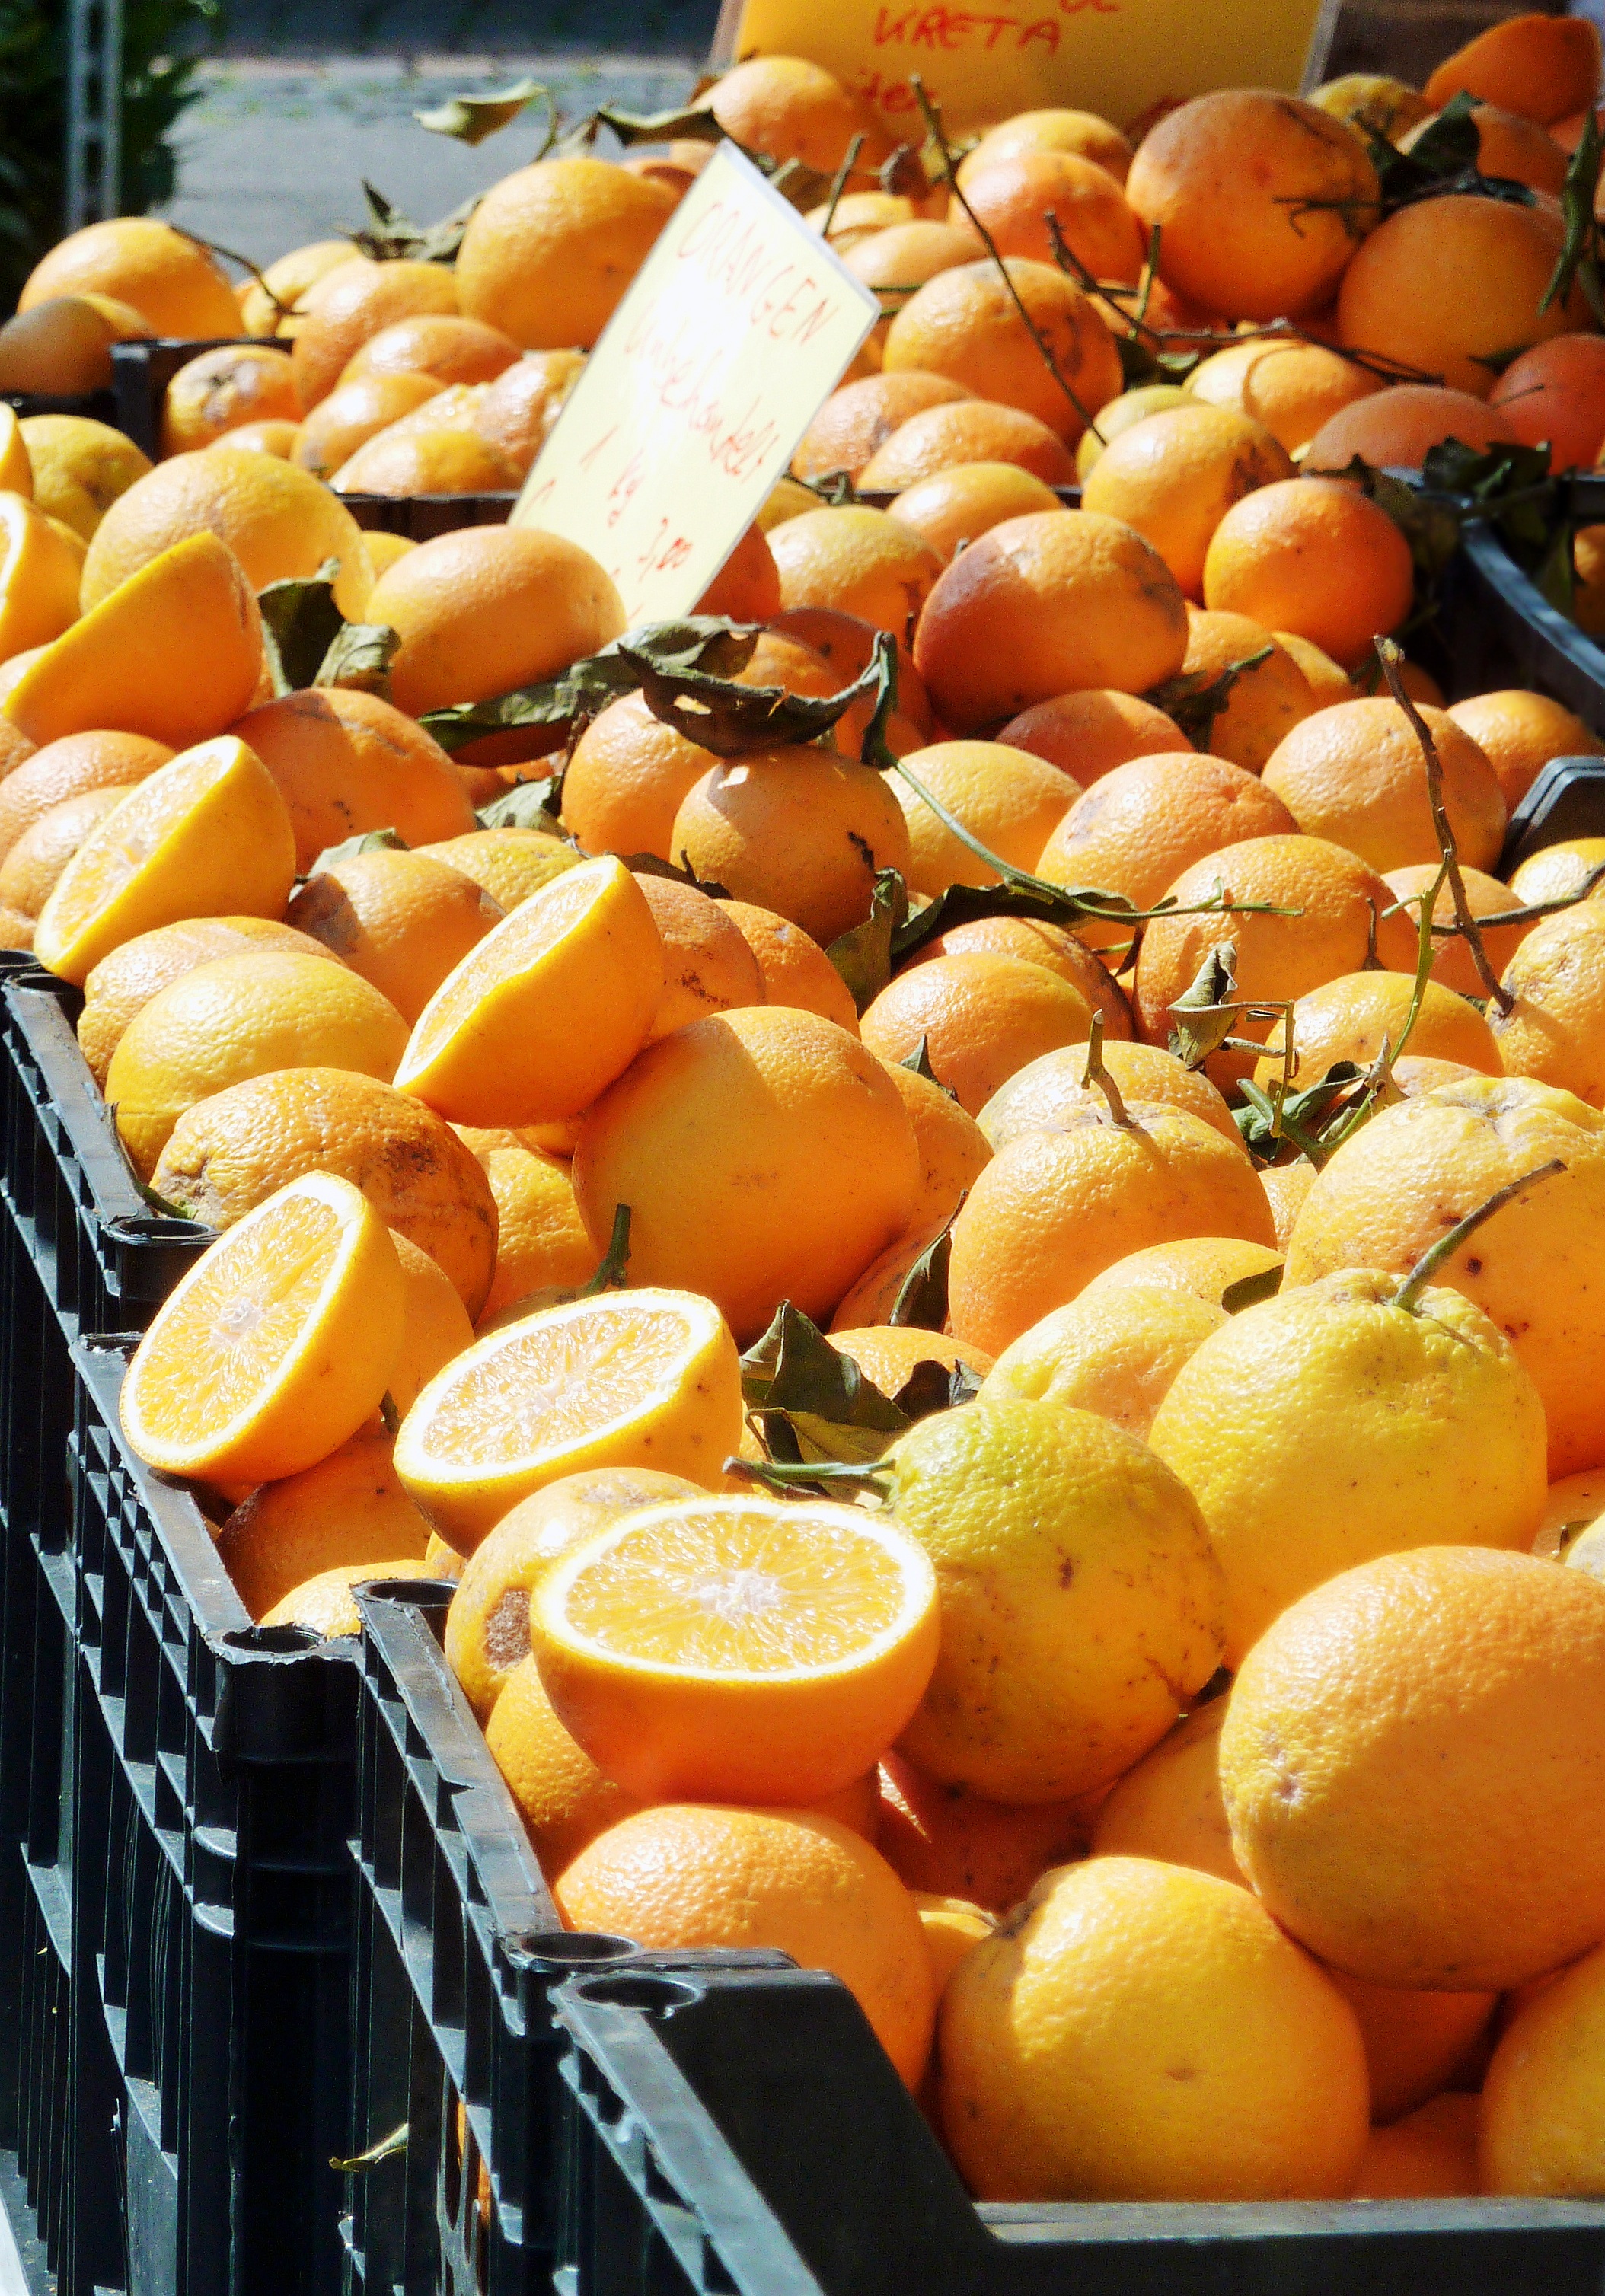
plant, fruit, ripe, orange, food, produce, market, delicious, lemon, apricot, fruits, tangerine, clementine, frisch, citrus, bio, citrus fruits, flowering plant, rose family, nutrients, fruity, vitamin c, land plant